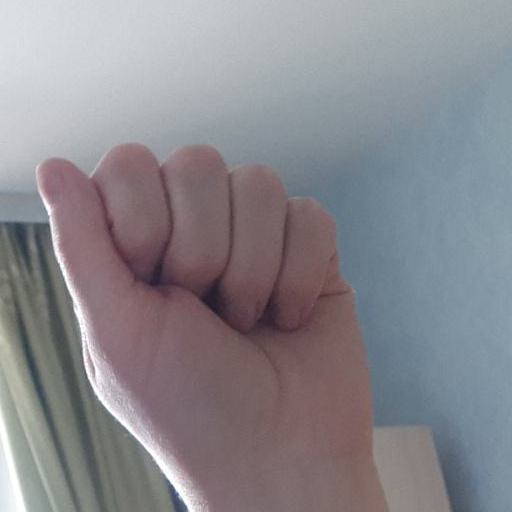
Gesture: fist